South Korea national beach soccer team

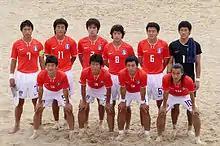
South Korea national team at the 2008 Asian Beach Games.

The following players and staff members were called up for the 2008 Asian Beach Games.